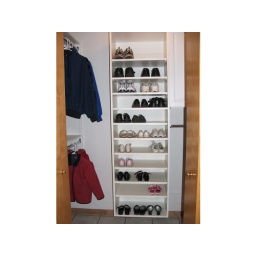
Closets For Life custom designs and builds closets for home or office in Minnesota. 952-484-0416